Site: brandenburg
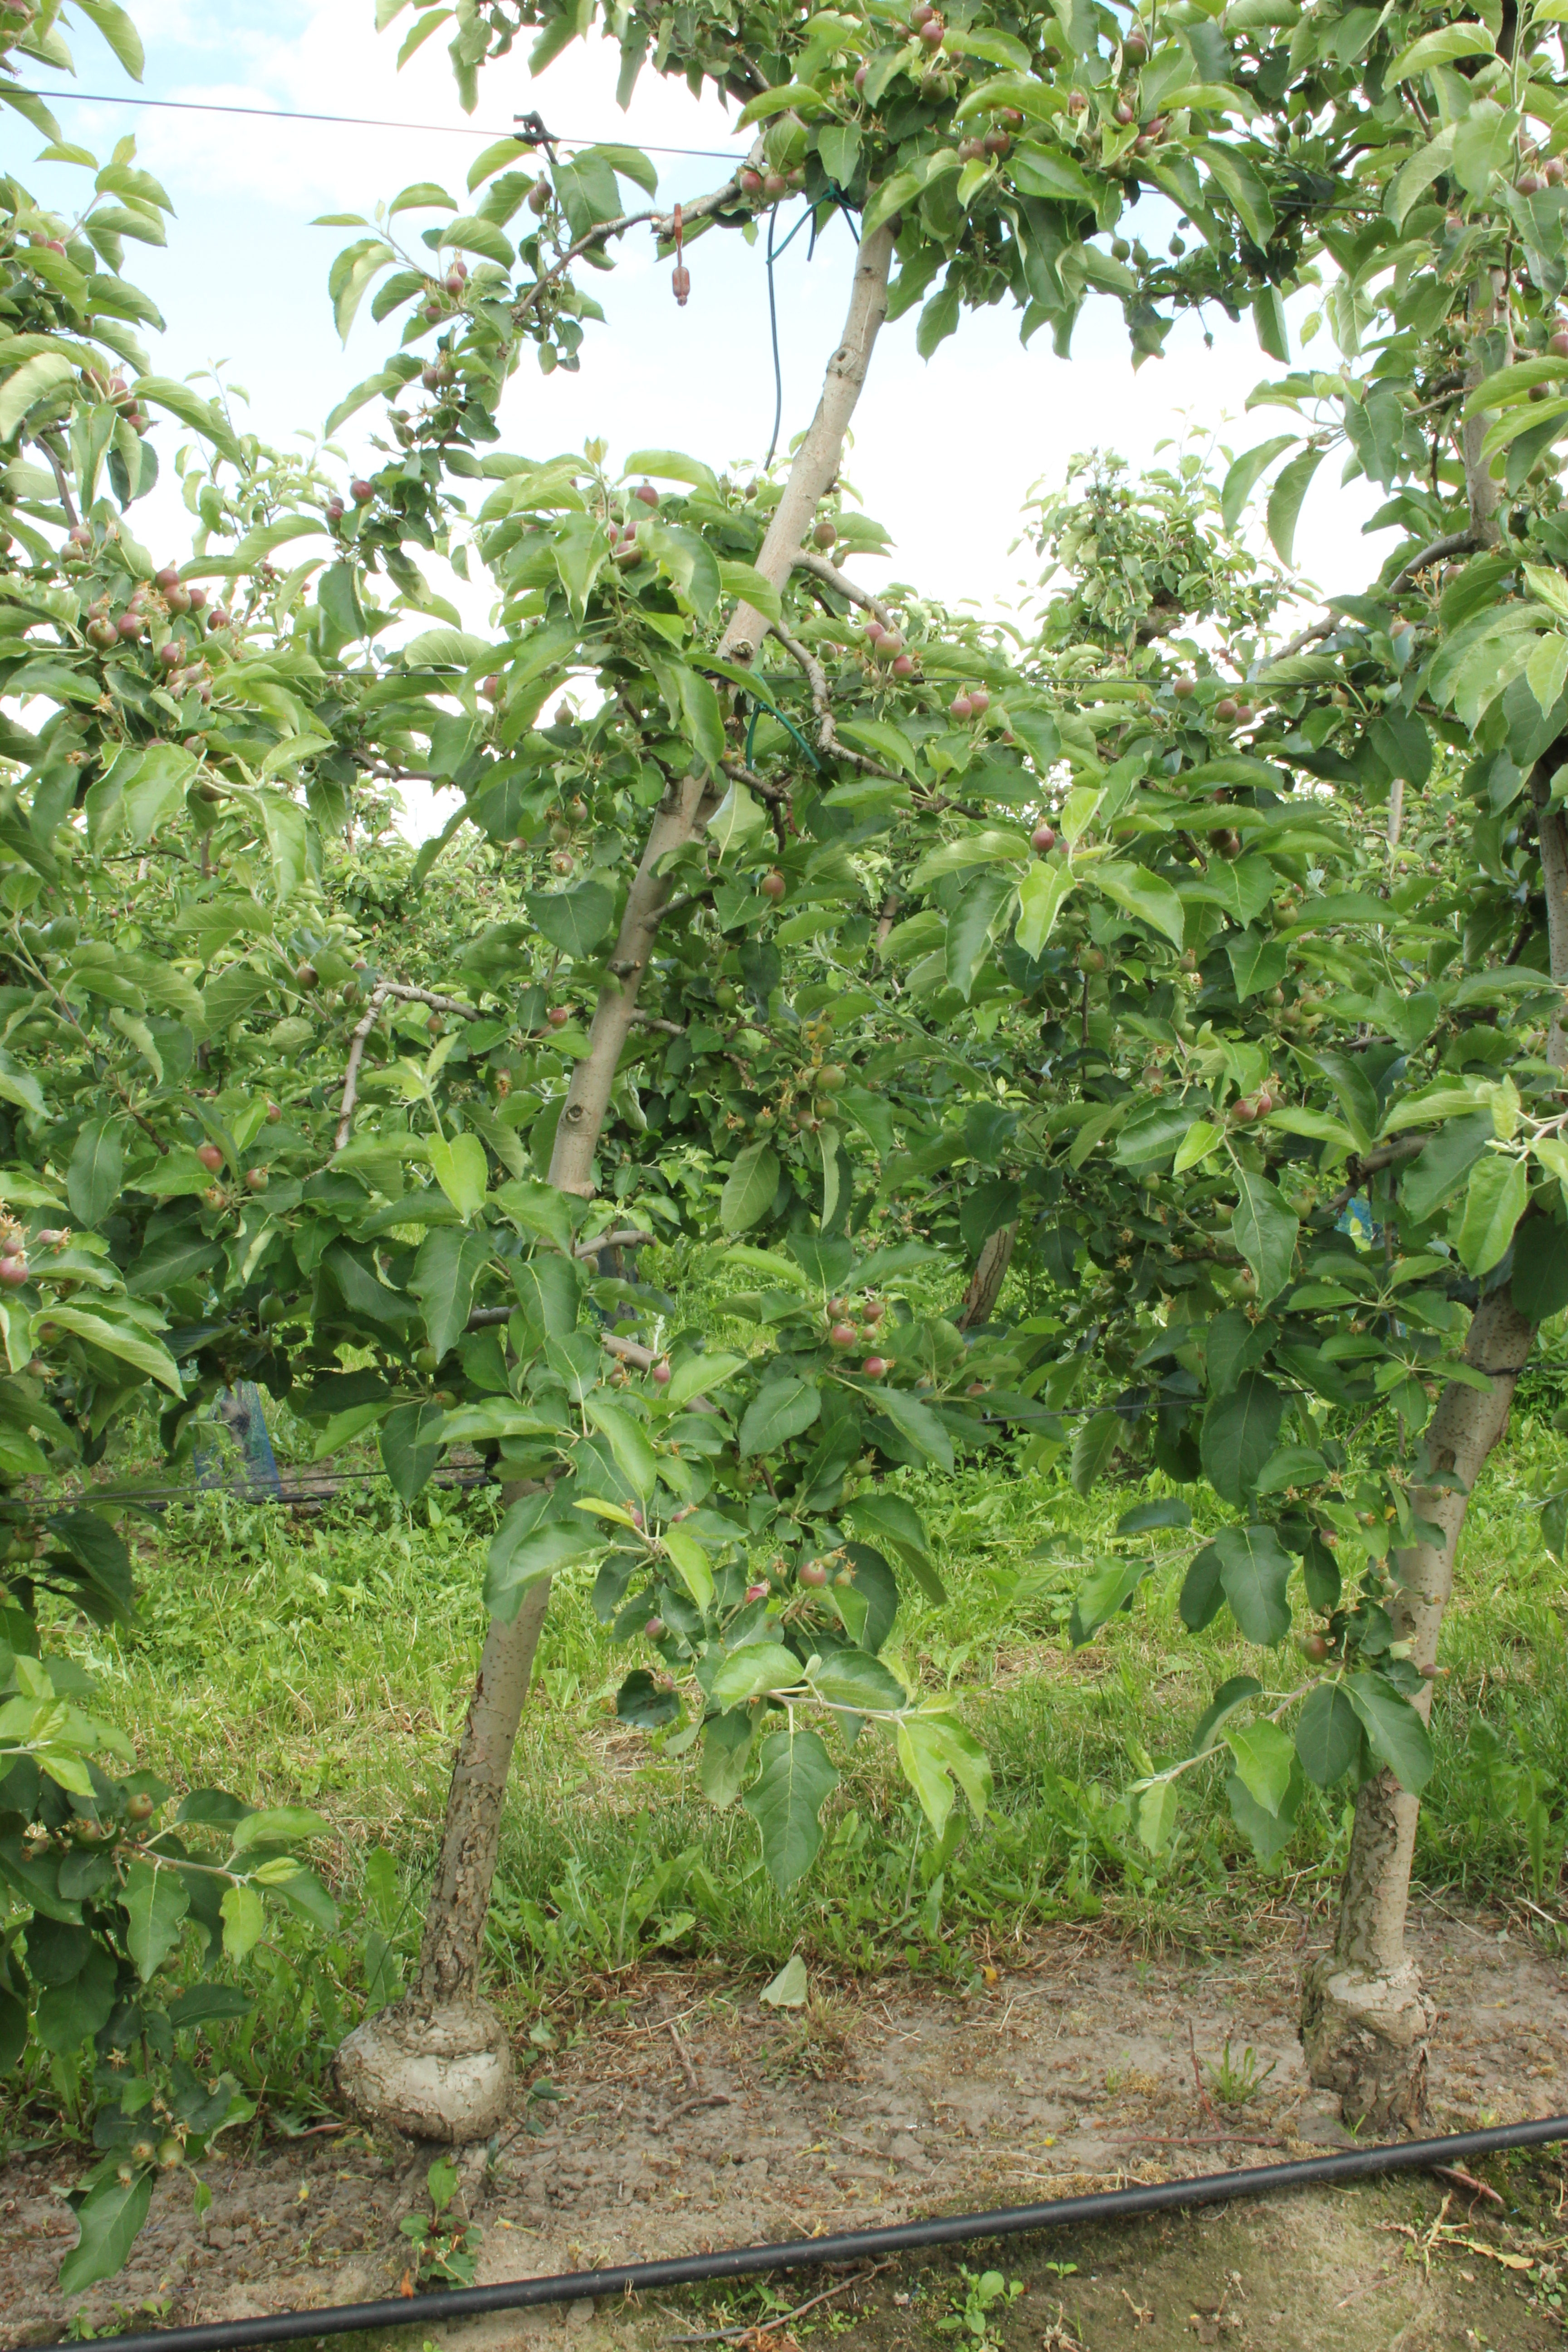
Growth stage (BBCH 72): Development of fruit